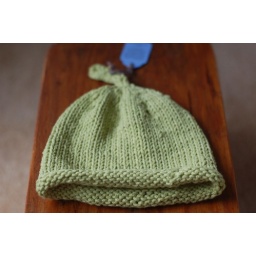
Simple baby hat in green